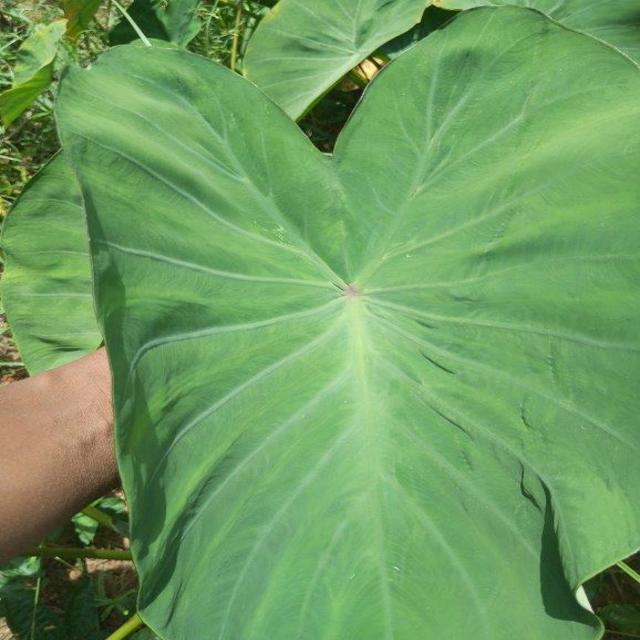
Label: Healthy